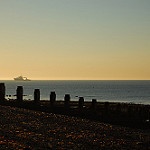
Label: sea